Tiger bone wine

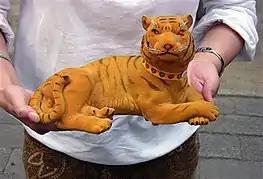
This product is packaged in tiger-shaped bottles.

Examinations conducted by different NGOs, such as the Environmental Investigation Agency, have reported that several 'farms' are closely linked to the production and distribution of the liquor on the black markets.